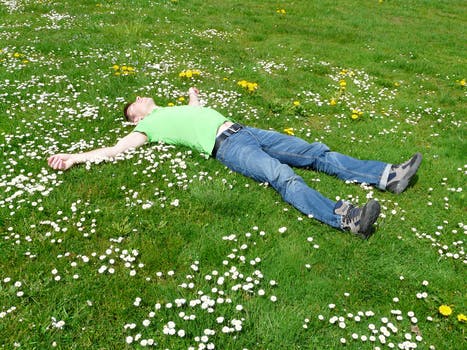
Label: No Watermark